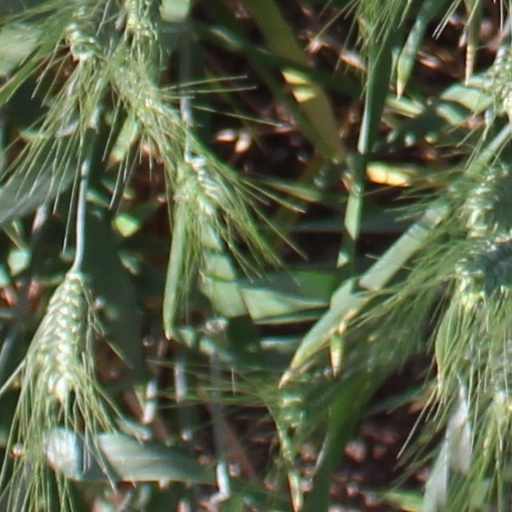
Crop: wheat